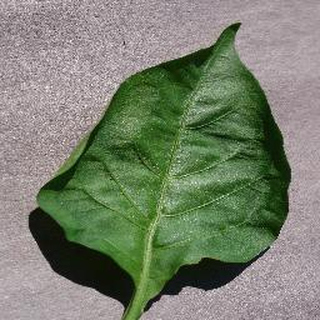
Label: healthy_bell_pepper